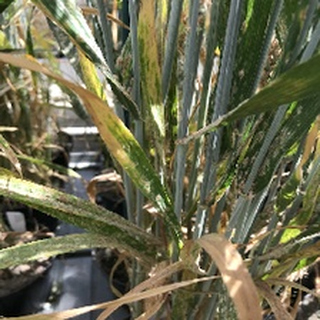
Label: wheat_mildew